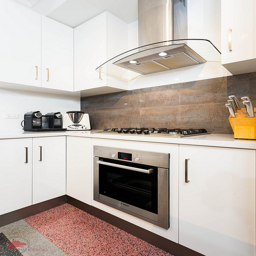
A kitchen with white cabinets and stainless steel oven and hood.
A kitchen with a nice stove and oven and lots of counter space.
A stove with a vent over it in an all white kitchen
A kitchen oven with a vented hood over it.
A modernized white kitchen is photographed in good lighting.